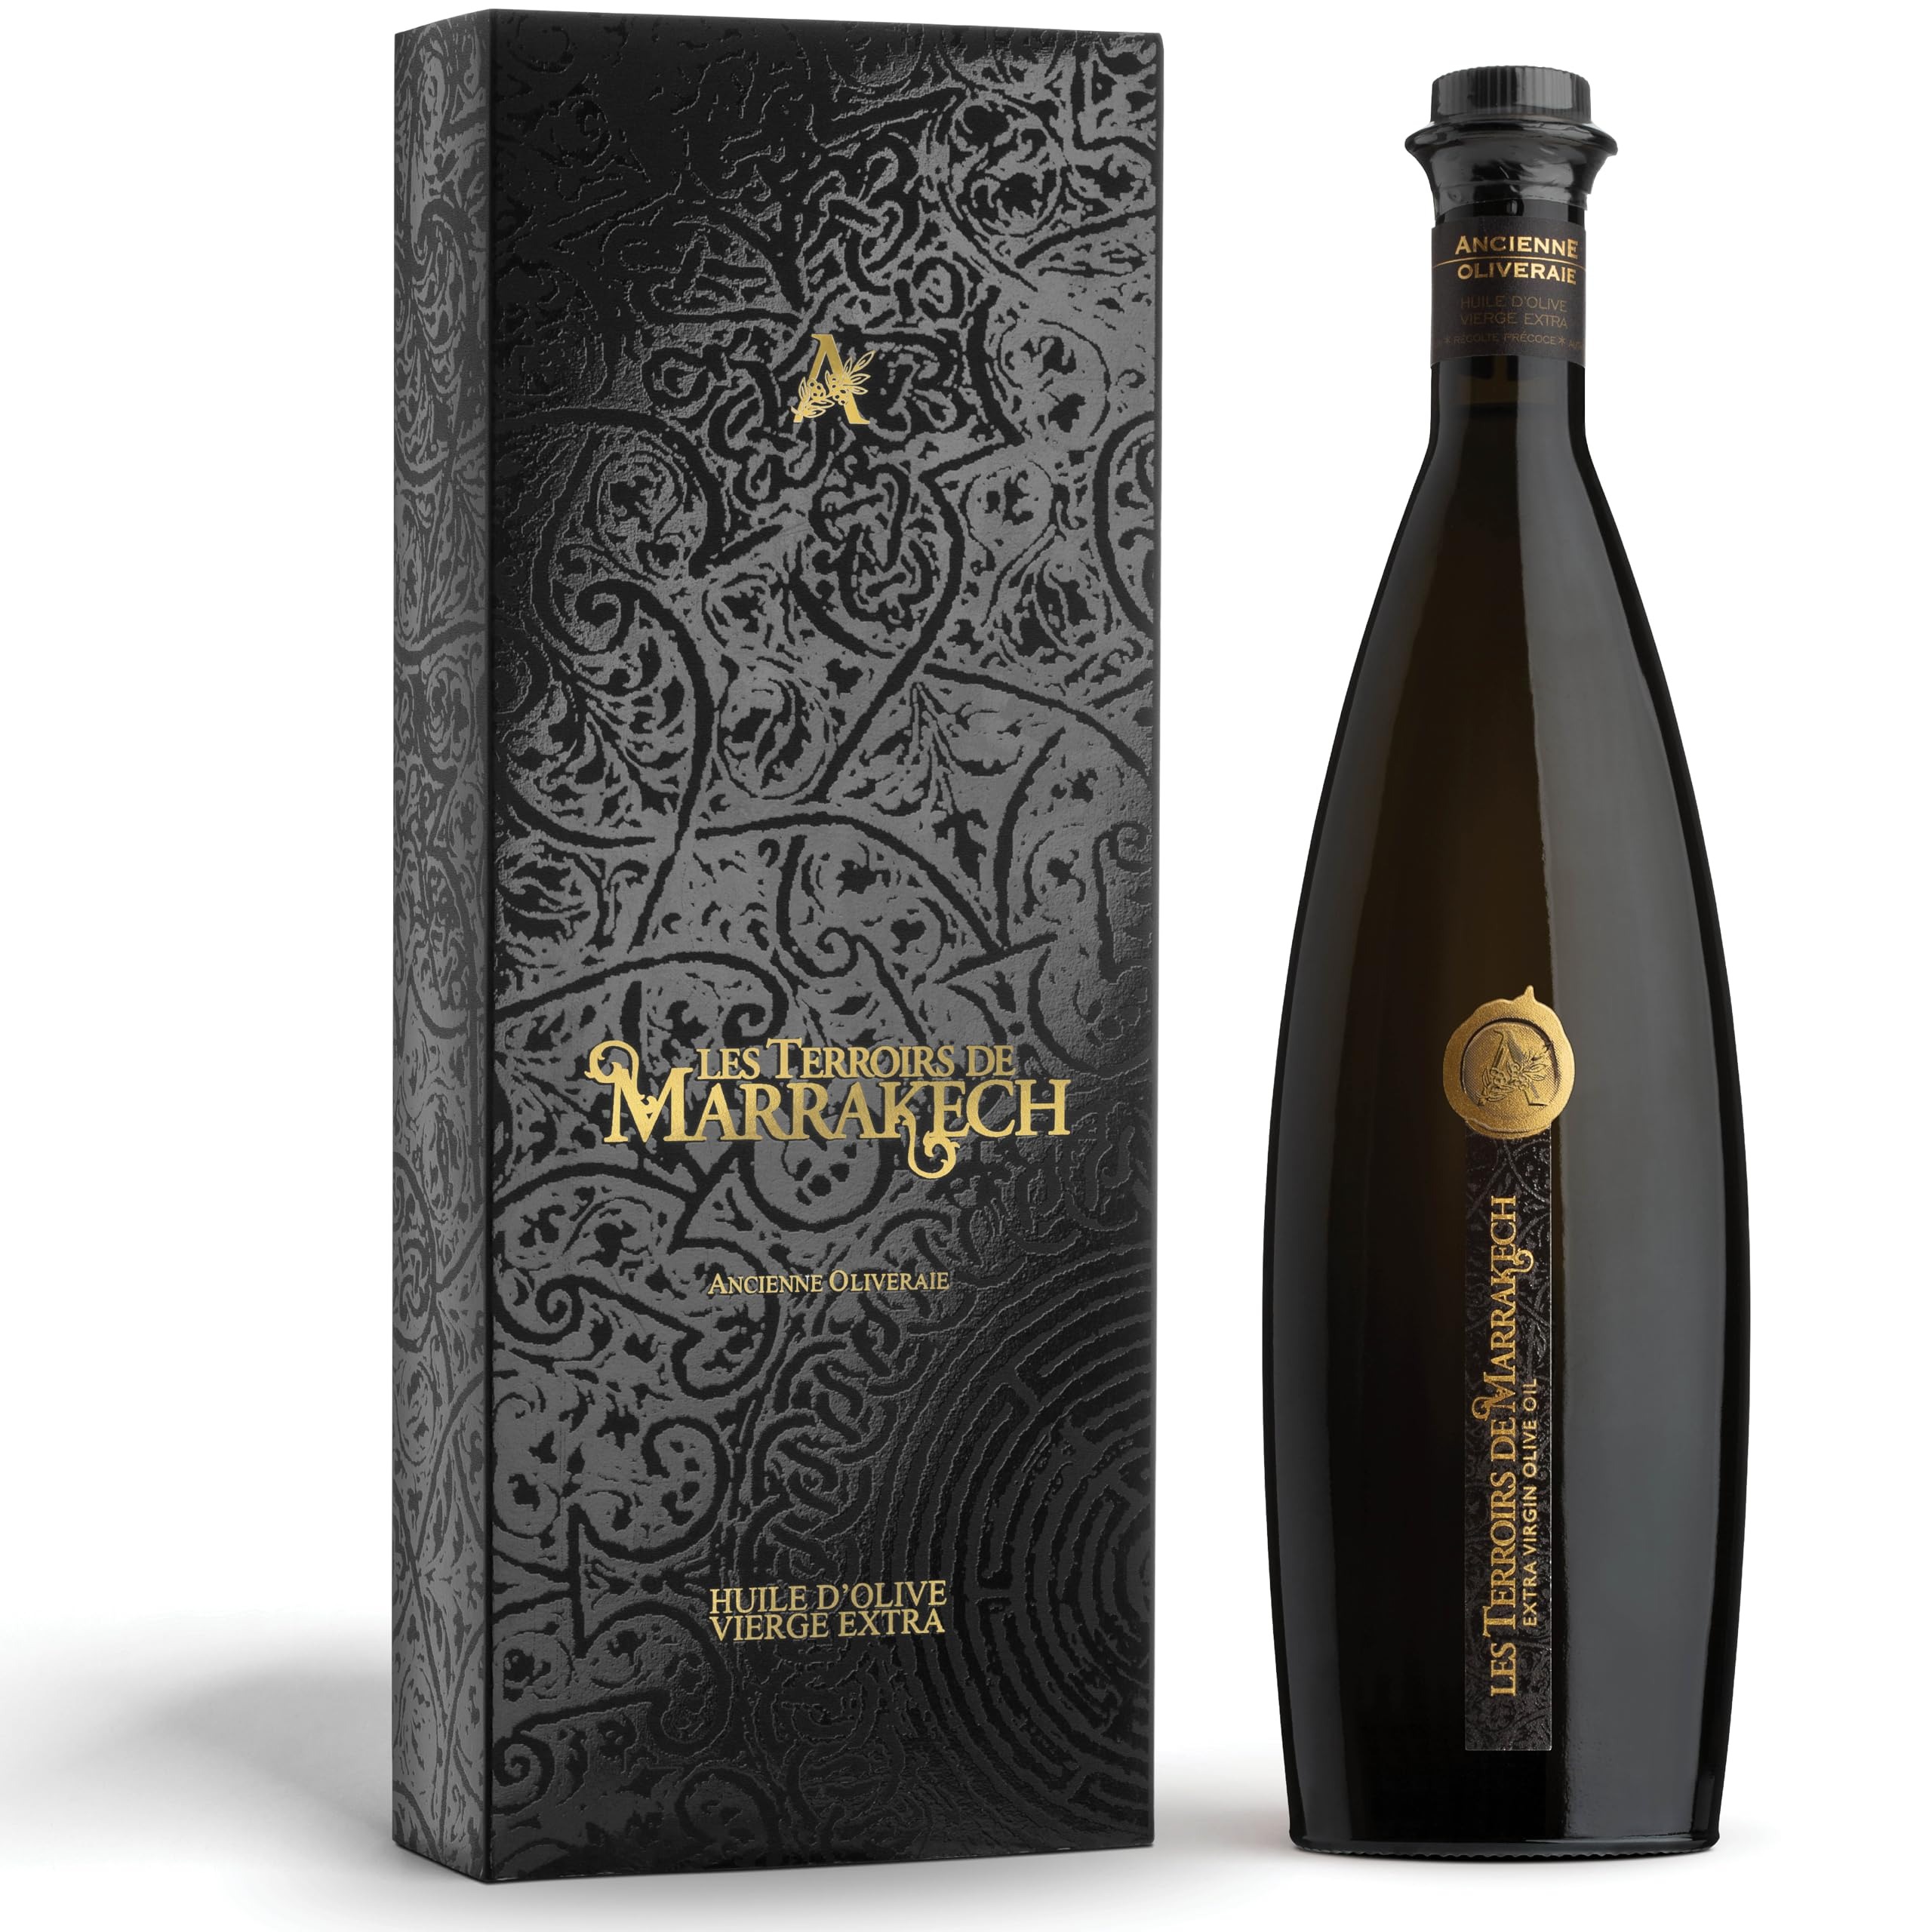
Item Name: Olive Oil Gift Box of Les Terroirs De Marrakech Extra Virgin Olive Oil, Polyphenol, Rich, Moroccan Cold Pressed EVOO Oil, Keto Organic, USDA Certified, Carbon Neutral, 17 fl oz. Gift Bottle
Bullet Point 1: THE CHAMPAGNE OF OLIVE OIL Les Terroirs De Marrakech Olive Oil is a high quality, ultra-premium olive oil used by dozens of Michelin starred restaurants around the world, known as “The Champagne of Olive Oil”. We are known for our high-quality oils, setting standards of excellence in richness and flavor for one of the most iconic and essential ingredients in every kitchen. Perfect for gifting, it comes in a gorgeous gift box, containing a beautiful glass bottle that will grace your kitchen with a touch of elegance - both ornament and ingredient.
Bullet Point 2: ORGANIC OLIVE OIL Our premium EVOO is harvested from bicentenary olive trees with care and quality assurance stemming from four generations of family tradition. This award-winning oil has a delicious flavor, with complex green aromas of hedgerows, cut grass, herbs and apples. Les Terroirs De Marrakech oil is suitable for an abundance of culinary combinations, and makes an exquisite dipping or finishing oil.
Bullet Point 3: CARBON NEUTRAL MOROCCAN OLIVE OIL One of the very first carbon neutral olive oils in the world, we take pride in a solid environmental policy that prizes sustainability. When you enjoy our premium olive oil, you’re also doing your bit for the environment! This high-end extra-virgin olive oil is harvested from the orchard surrounding the Marrakech family estate farm in the flatlands of Morocco.
Bullet Point 4: DELICIOUS POLYPHENOL RICH OIL Les Terroirs de Marrakech Organic Extra Virgin Olive Oil is the finest oil in terms of flavor, aroma, style, and standards of health. Les Terroirs De Marrakech is an oil rich in polyphenols, 100% chemical free, and healthy too! USDA certified organic, OU Kosher for Passover, Halal, ISO22000, HACCP and GMP certified, and cholesterol and carbohydrate free.
Bullet Point 5: OLIVE OIL FOR COOKING This excellent oil has a high smoke point, making it suitable for various cooking methods such as sautéing, frying, and roasting various kinds of recipes. It adds a rich flavor profile to dishes and is a key ingredient in Mediterranean cuisine. This also makes it the perfect gift for anyone who loves to cook.
Bullet Point 6: ATLAS OLIVE OILS is a company of prestige for Morocco and expresses the best of the culinary culture of this country. Our Family carries on a century-old tradition, producing what is likely to be the best pure Moroccan extra virgin olive oil you will ever taste. We provide our premier olive oil to connoisseurs and gourmets all over the world.
Product Description: Gourmet Olive Oil GIFT BOX - LES TERROIRS DE MARRAKECH Organic Extra Virgin Olive Oil / low acidity - Luxury Glass bottle 500 ml
Value: 17.0
Unit: Fl Oz

Price: 24.99